German Classic Pony

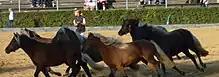
Ponies showing typical colouring

The German Classic Pony or is a modern German breed of riding pony. It derives from the traditional Shetland Pony of the Scottish Shetland Isles, but is principally influenced by the taller and more elegant American Shetland Pony.